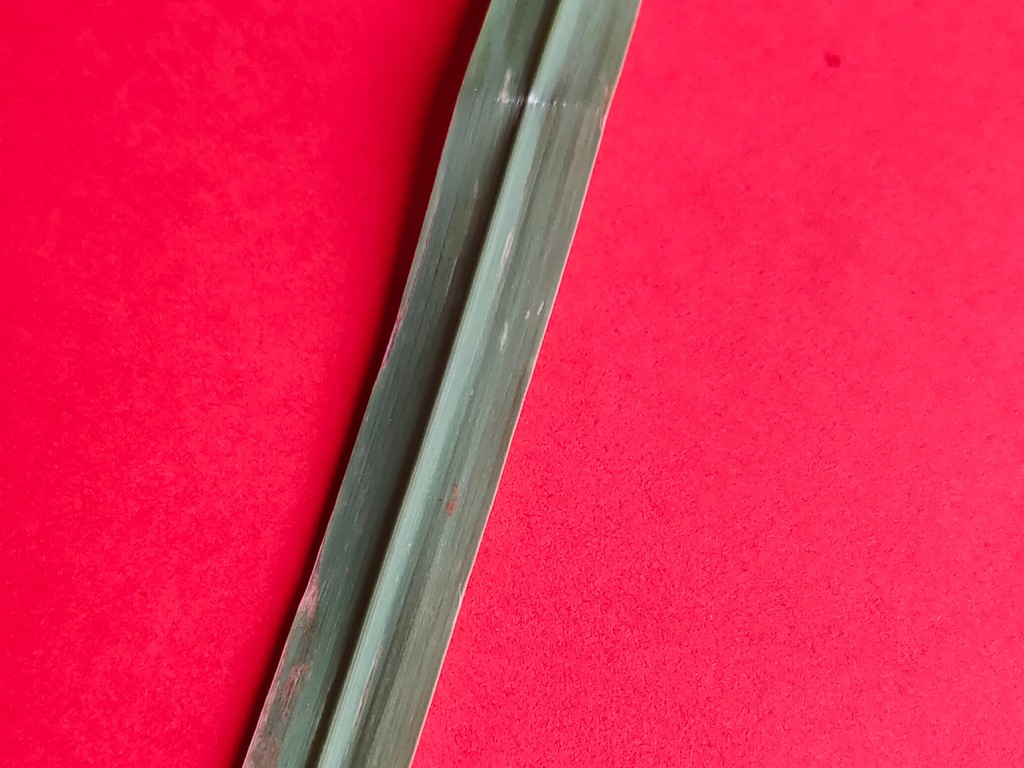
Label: Unhealthy